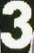
Number: 3